Rodriguez, Rizal

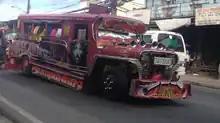
A patok jeepney plying the route of Montalban - Cubao. They are known for booming music, bright lights and colorful and artistic designs.

In 1982, the town was officially renamed to Rodriguez under Batas Pambansa Blg. 275 in honor of the former Senate president and town native Eulogio Rodriguez, Sr.